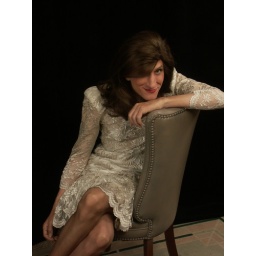
Feeling coy in my white lace dress